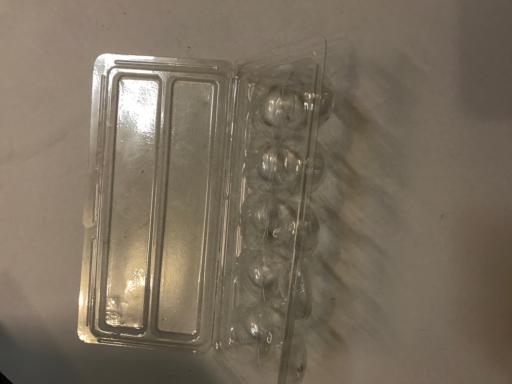
Label: plastic